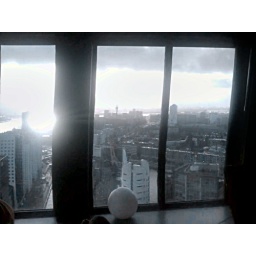
Michel lives in the 37th floor of an building in Rotterdam. The view is a wonder!